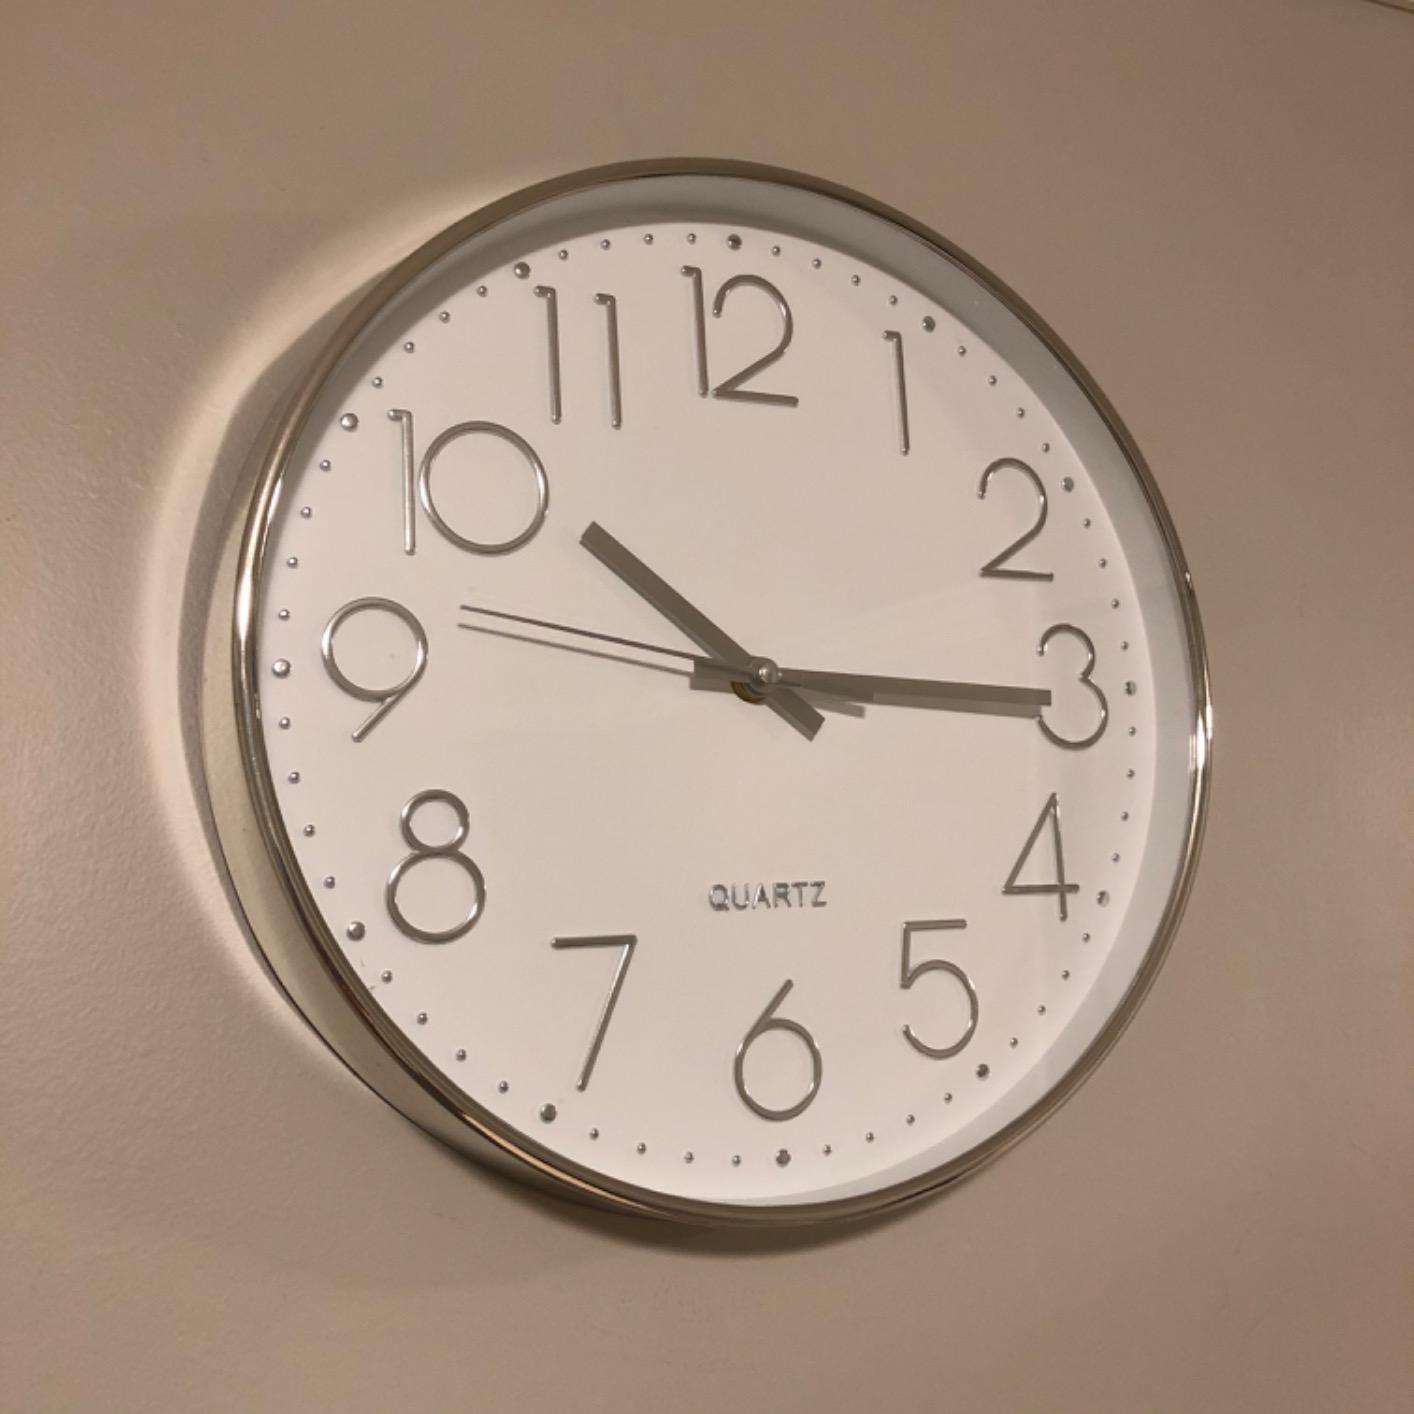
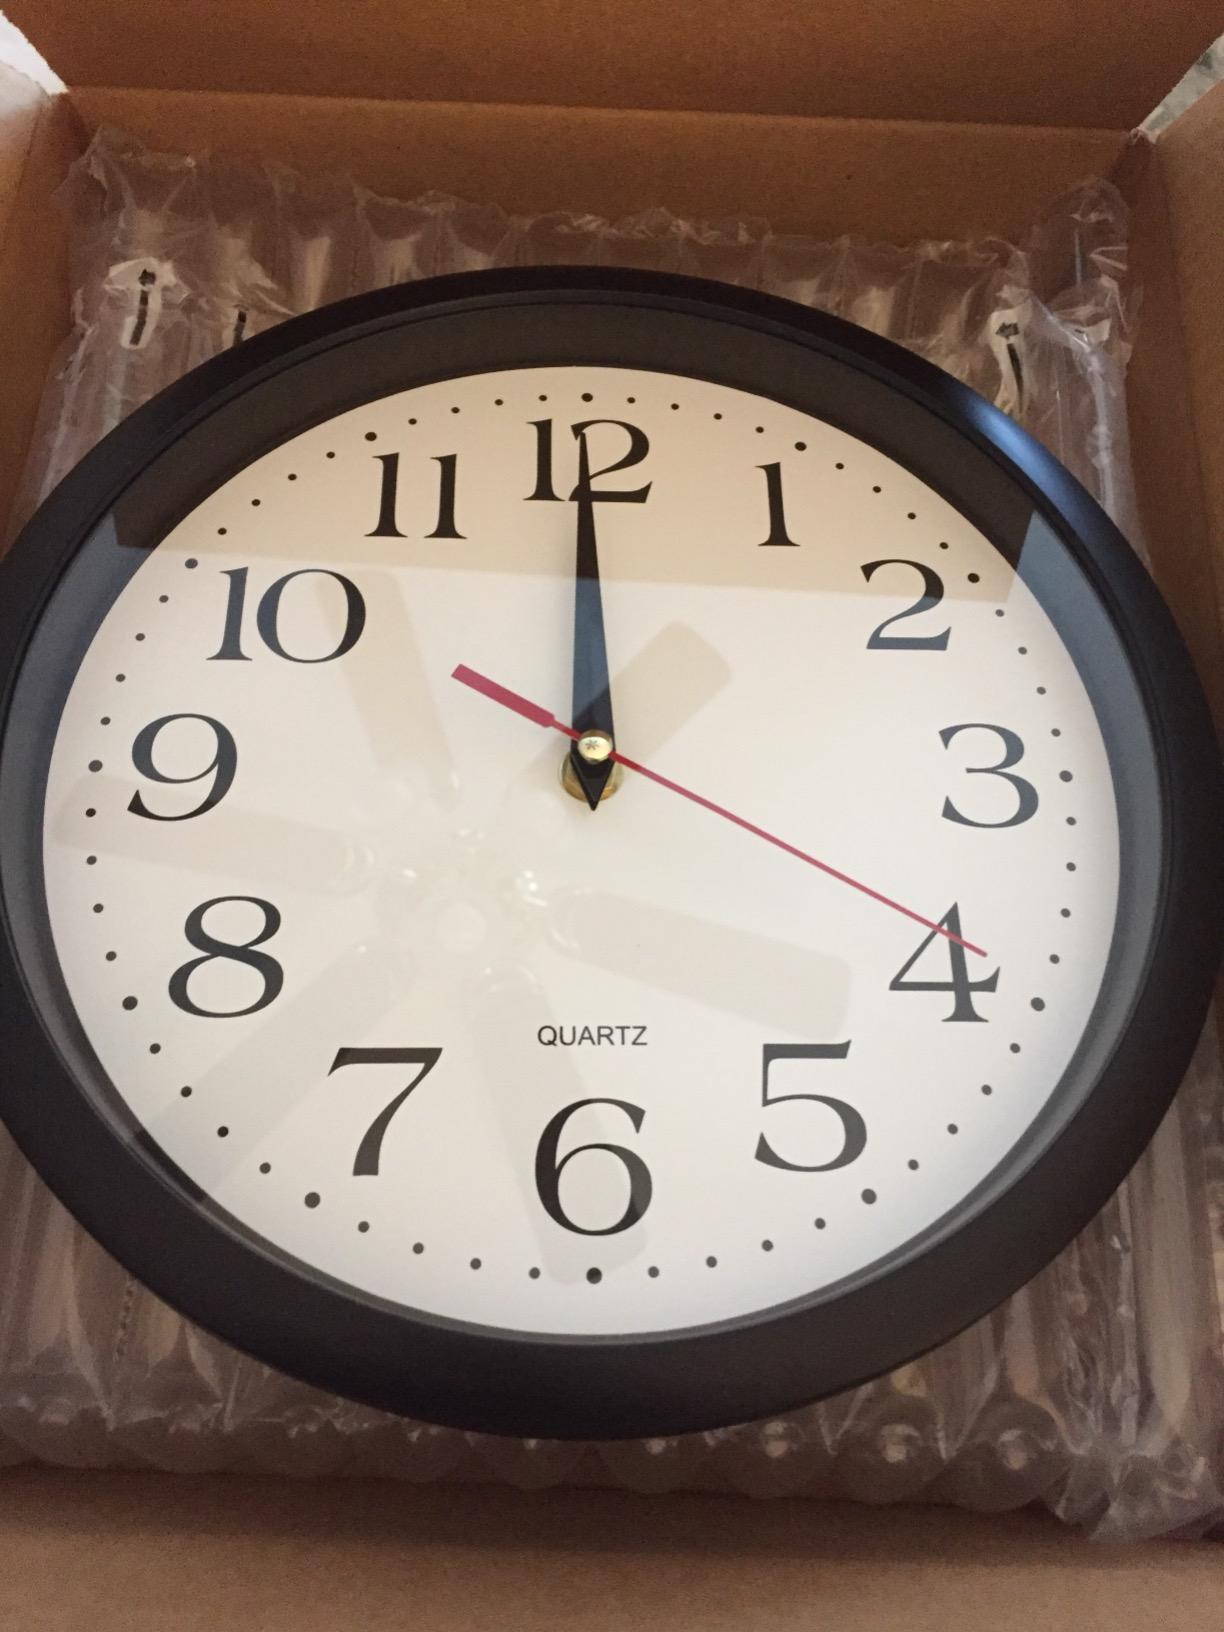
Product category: clock
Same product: no